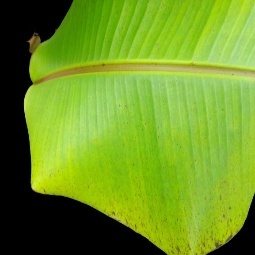
Label: Sulphur